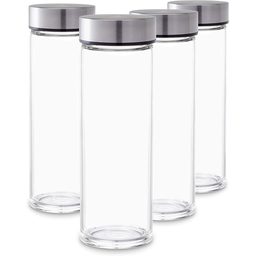
Label: glass